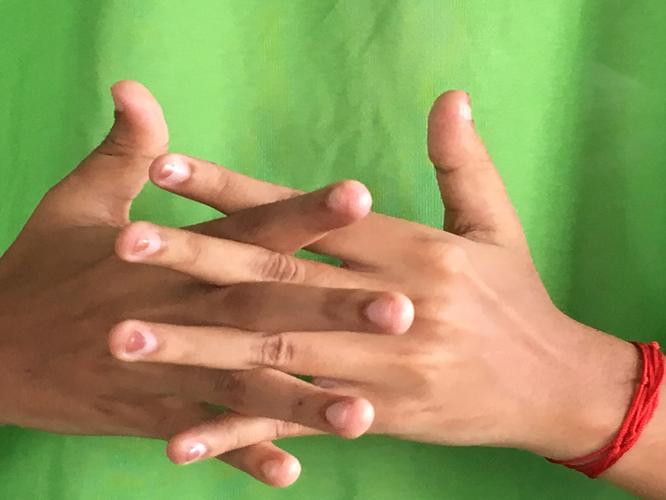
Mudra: Karkatta
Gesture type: double_hand